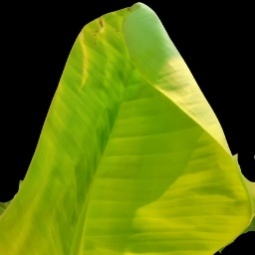
Label: Calcium